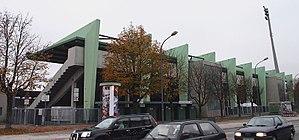
L’équipe réserve et le centre de formation du Bayern Munich constituent un vivier de joueurs qui a souvent permis d'enrichir l'équipe première par le passé. Ainsi dans l'équipe type championne d'Allemagne en 2014, 5 des 11 joueurs sont issus de la formation bavaroise.
Le Fußball-Club Bayern München e.V., couramment abrégé en FC Bayern München ou FC Bayern et partiellement francisé en FC Bayern Munich, Bayern Munich ou Bayern de Munich, est un club omnisports allemand fondé le 27 février 1900 et basé à Munich, en Bavière. Le club est connu par sa section football, externalisé en 2001 en FC Bayern München AG. Son équipe masculine joue depuis 1965 en Bundesliga et est surnommée Rekordmeister, étant l'un des clubs les plus titrés d'Allemagne et d'Europe.
Le Grünwalder Stadion est un stade de football situé à Munich, en Allemagne dont les clubs résidents sont l'équipe féminine ainsi que la réserve du Bayern Munich ainsi que le 1860 Munich.